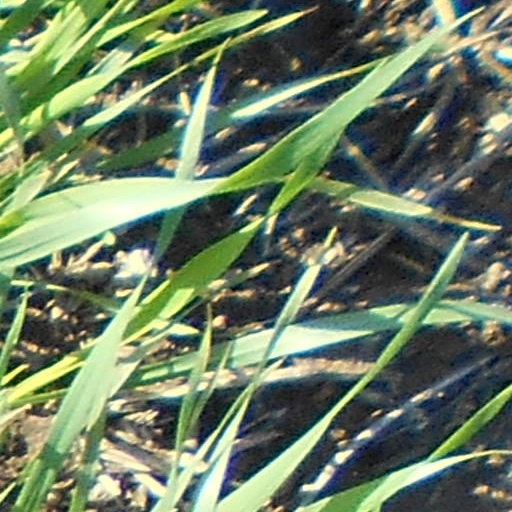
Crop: wheat